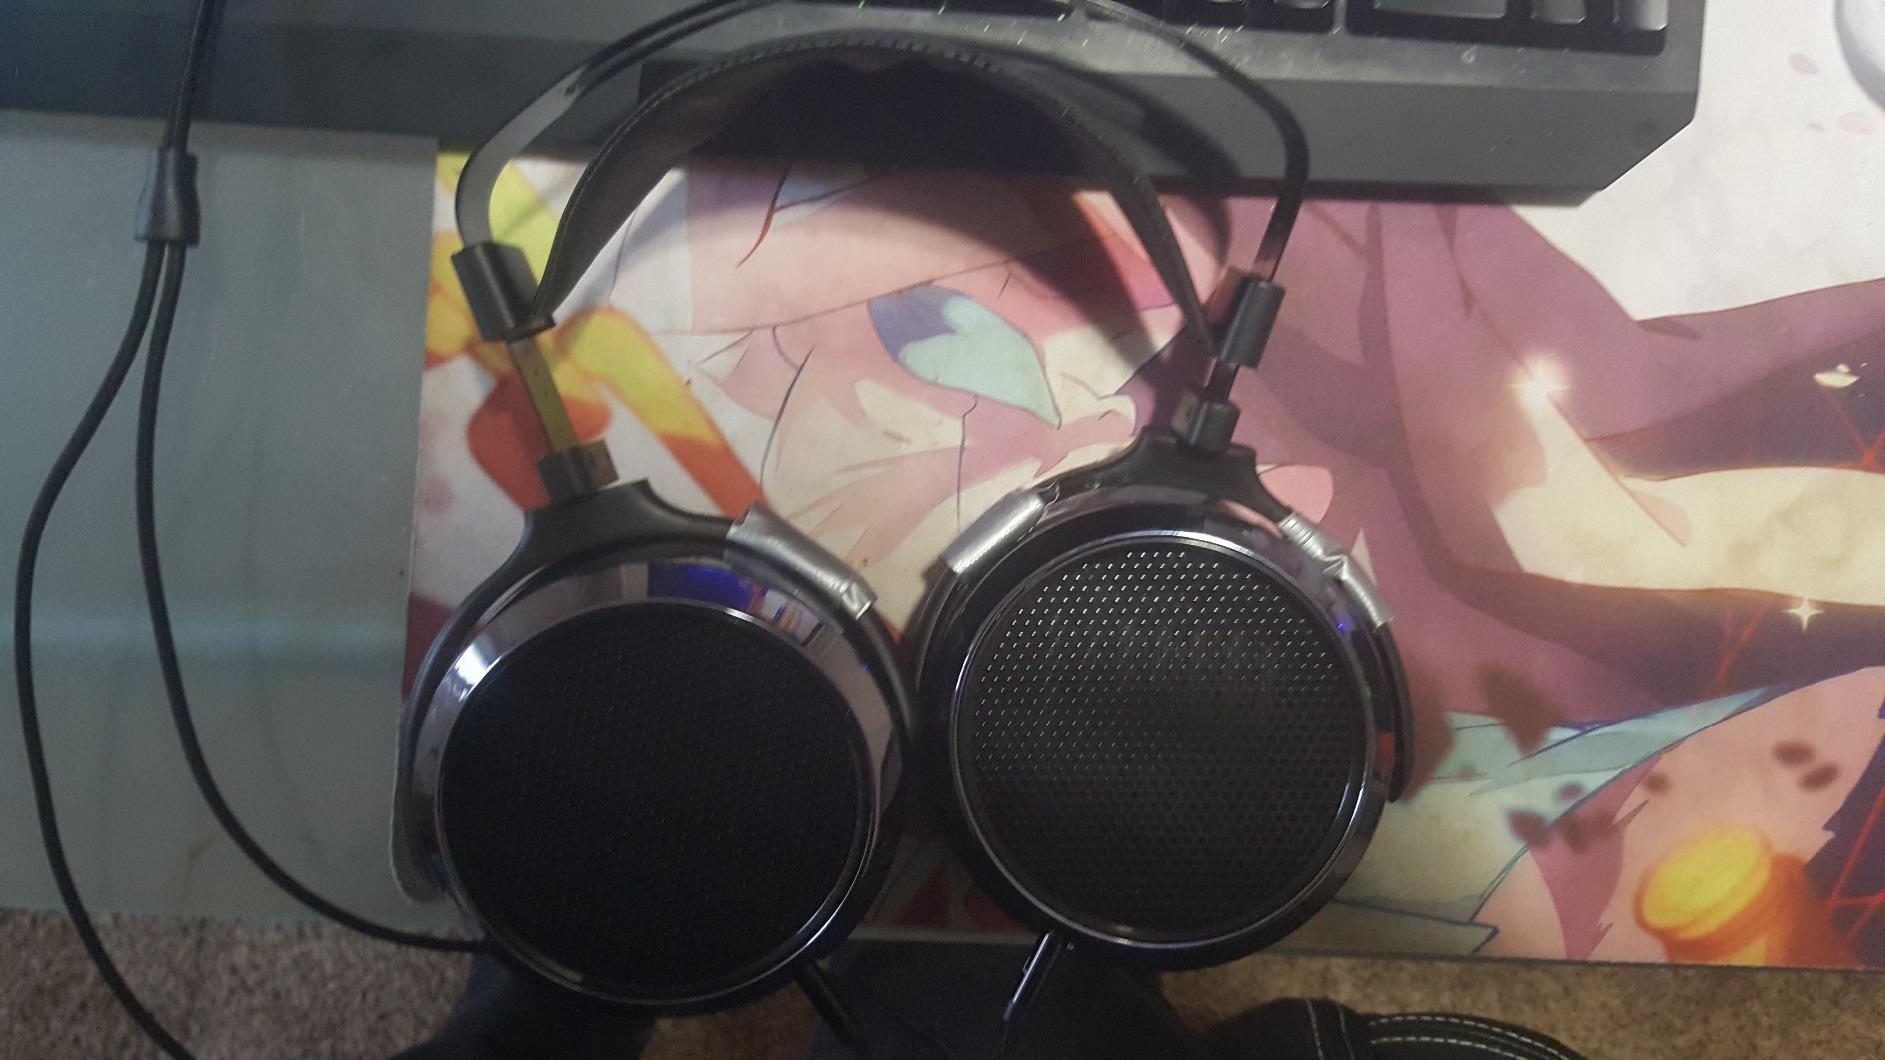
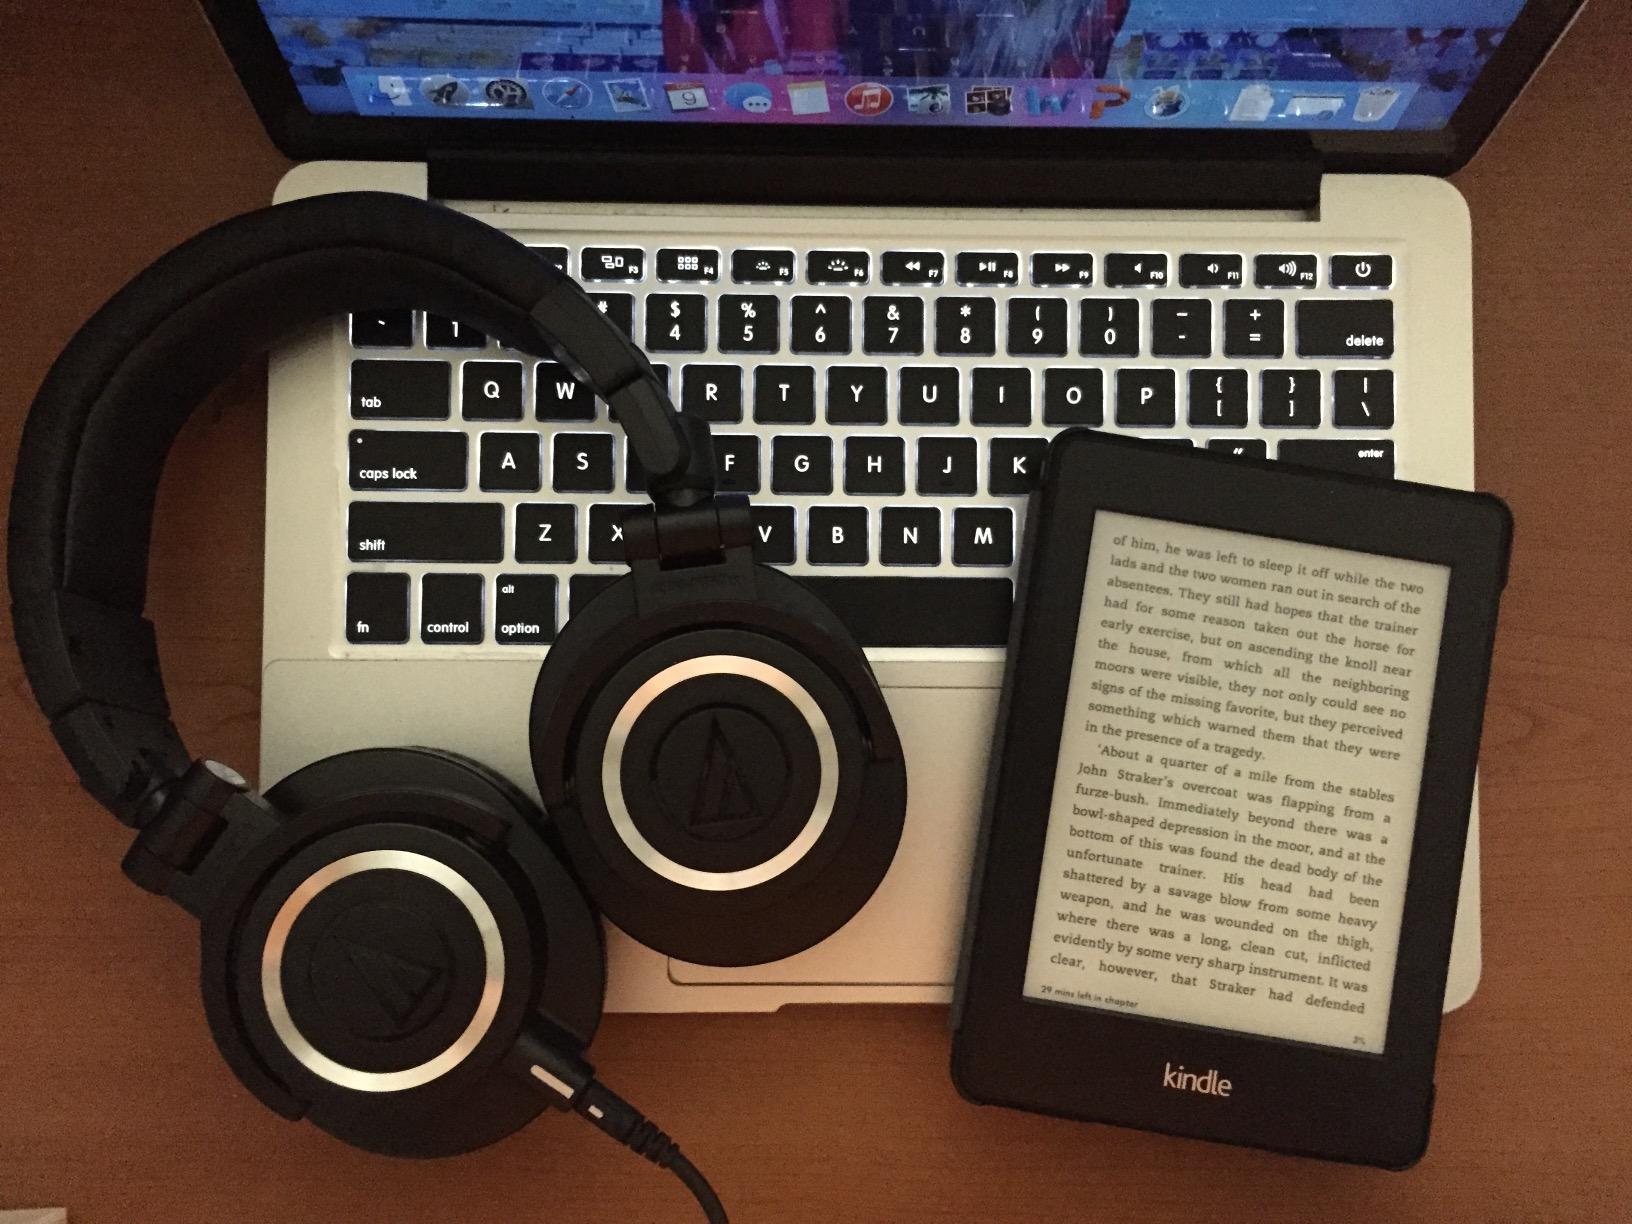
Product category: headphones
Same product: no